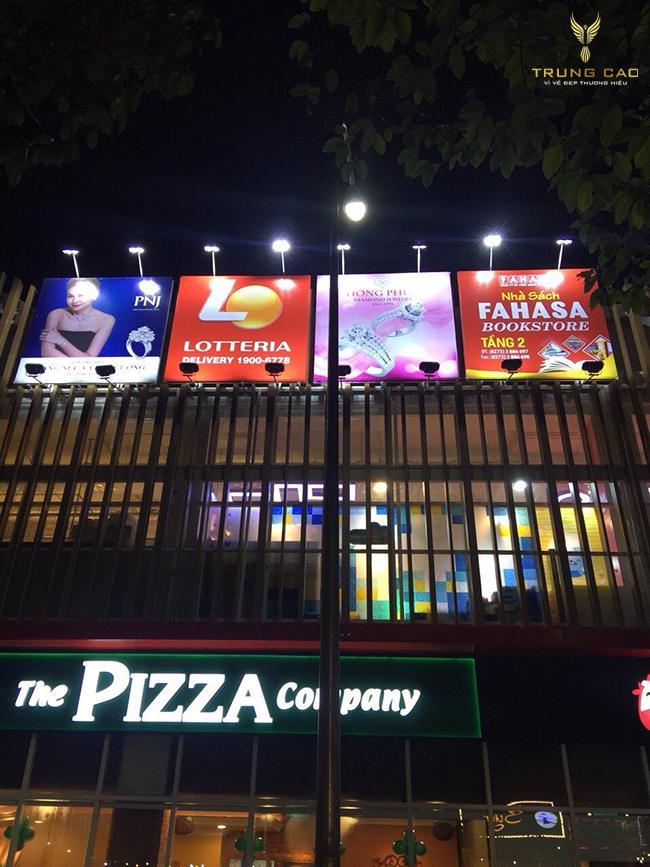
có những tấm bảng quảng cáo xuất hiện ở mặt trước toà nhà